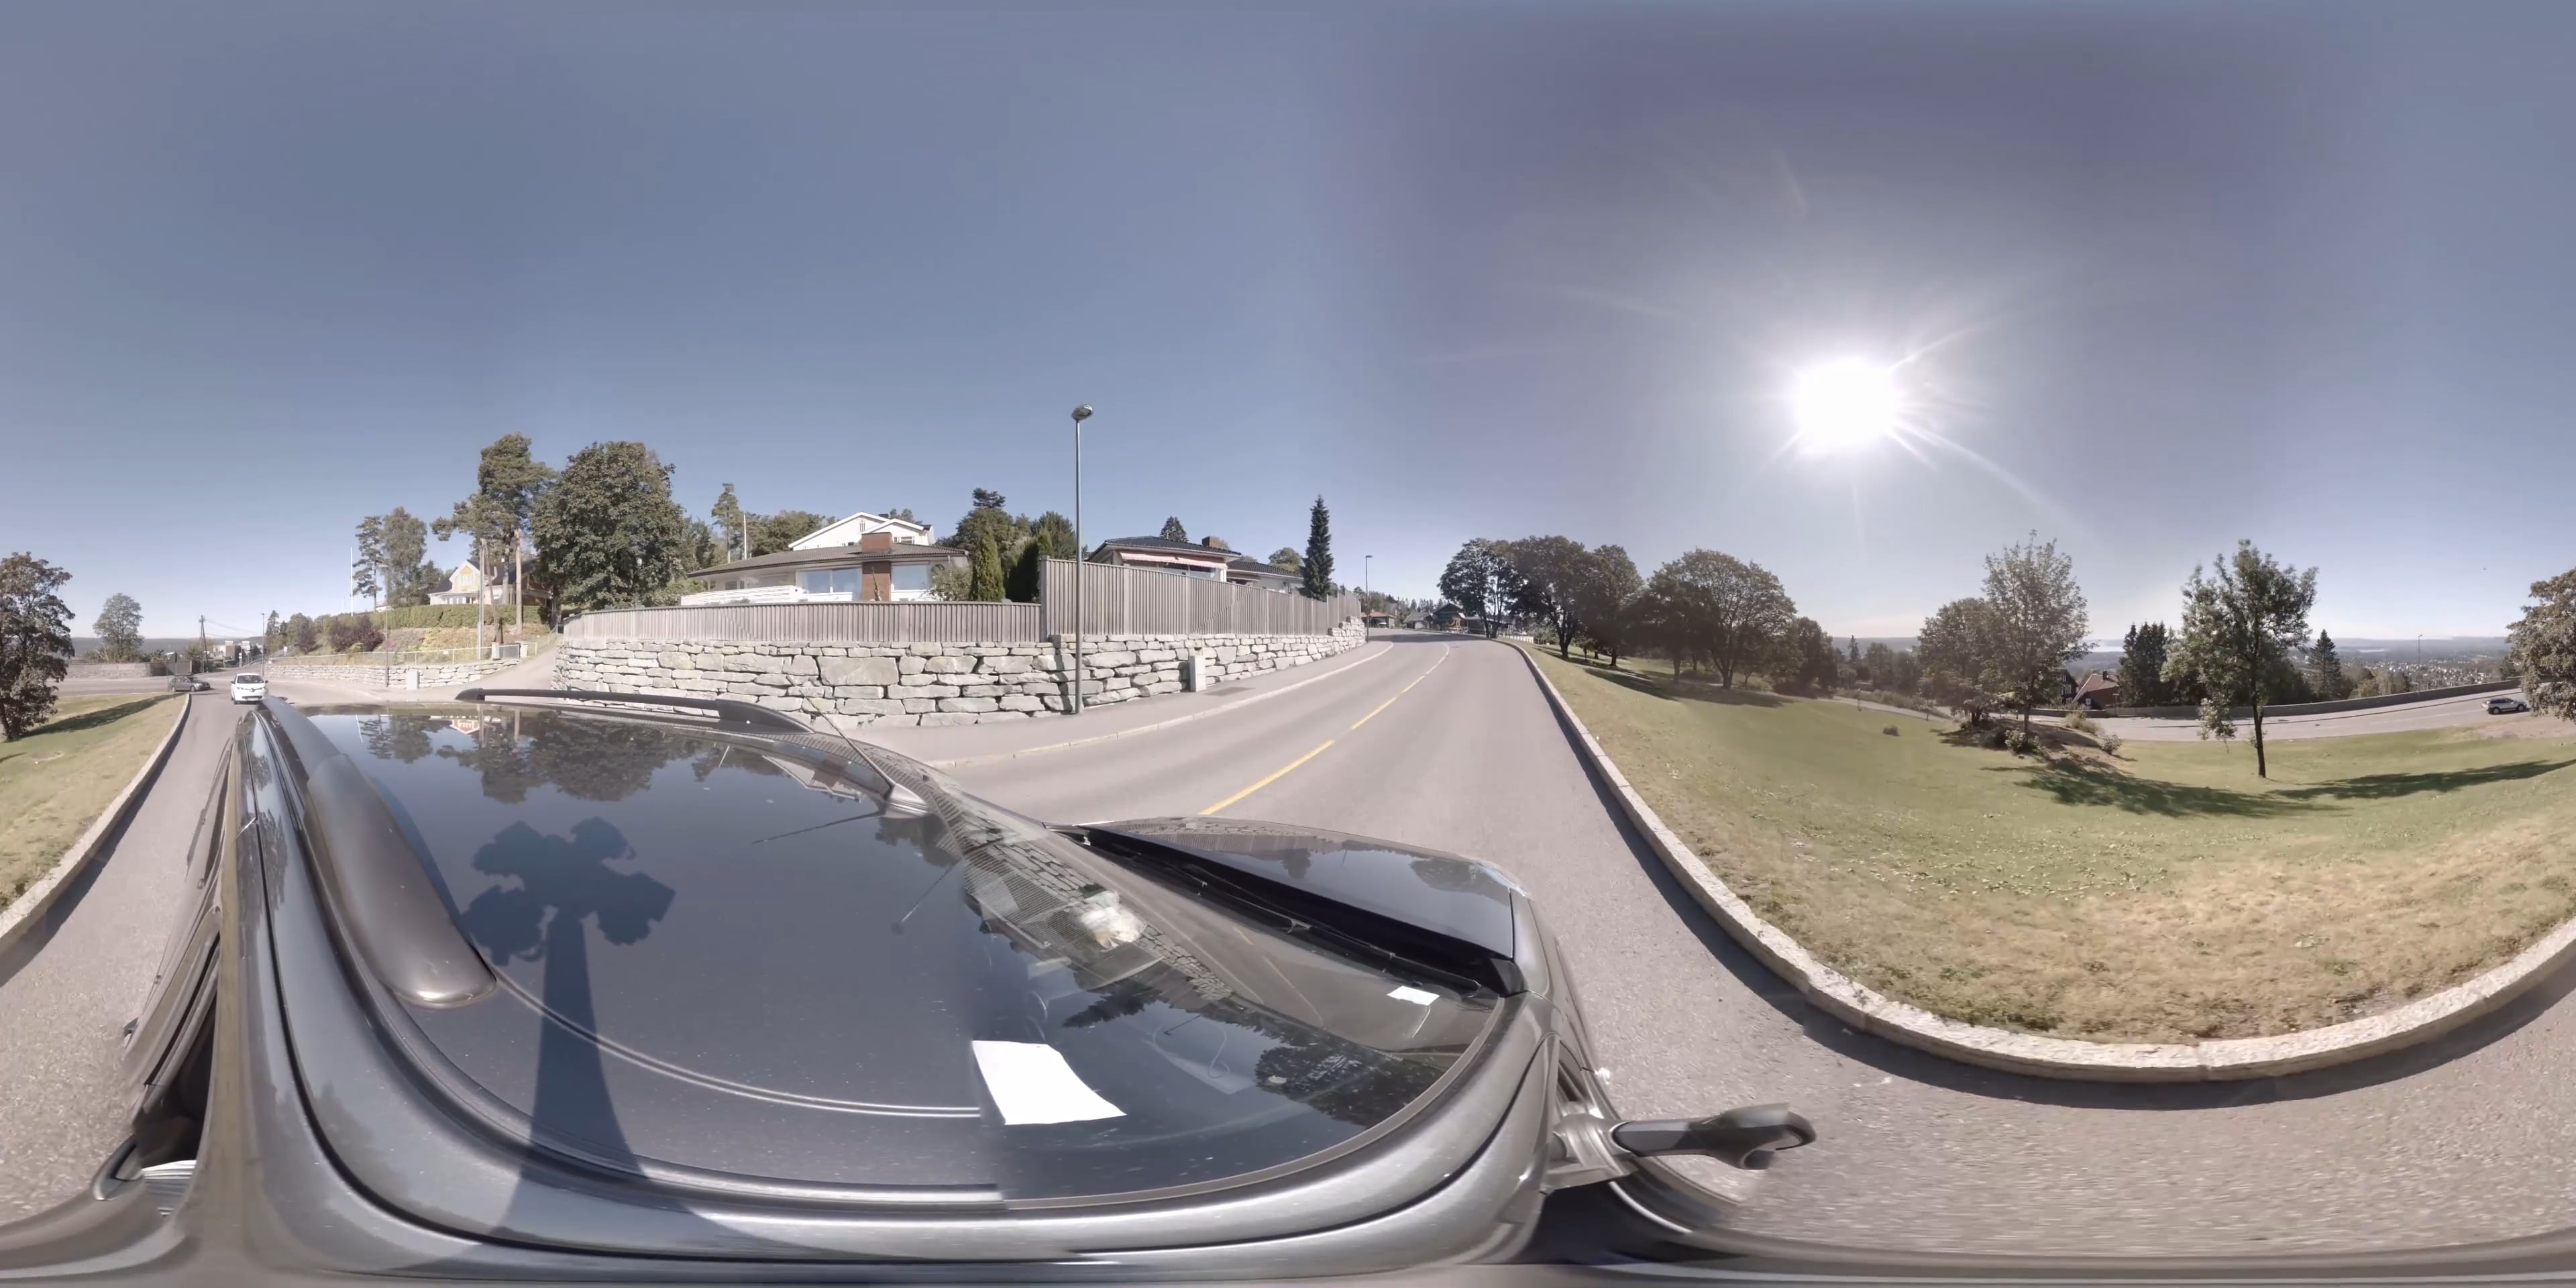
Referred object: White car

Referred object: the lone streetlight